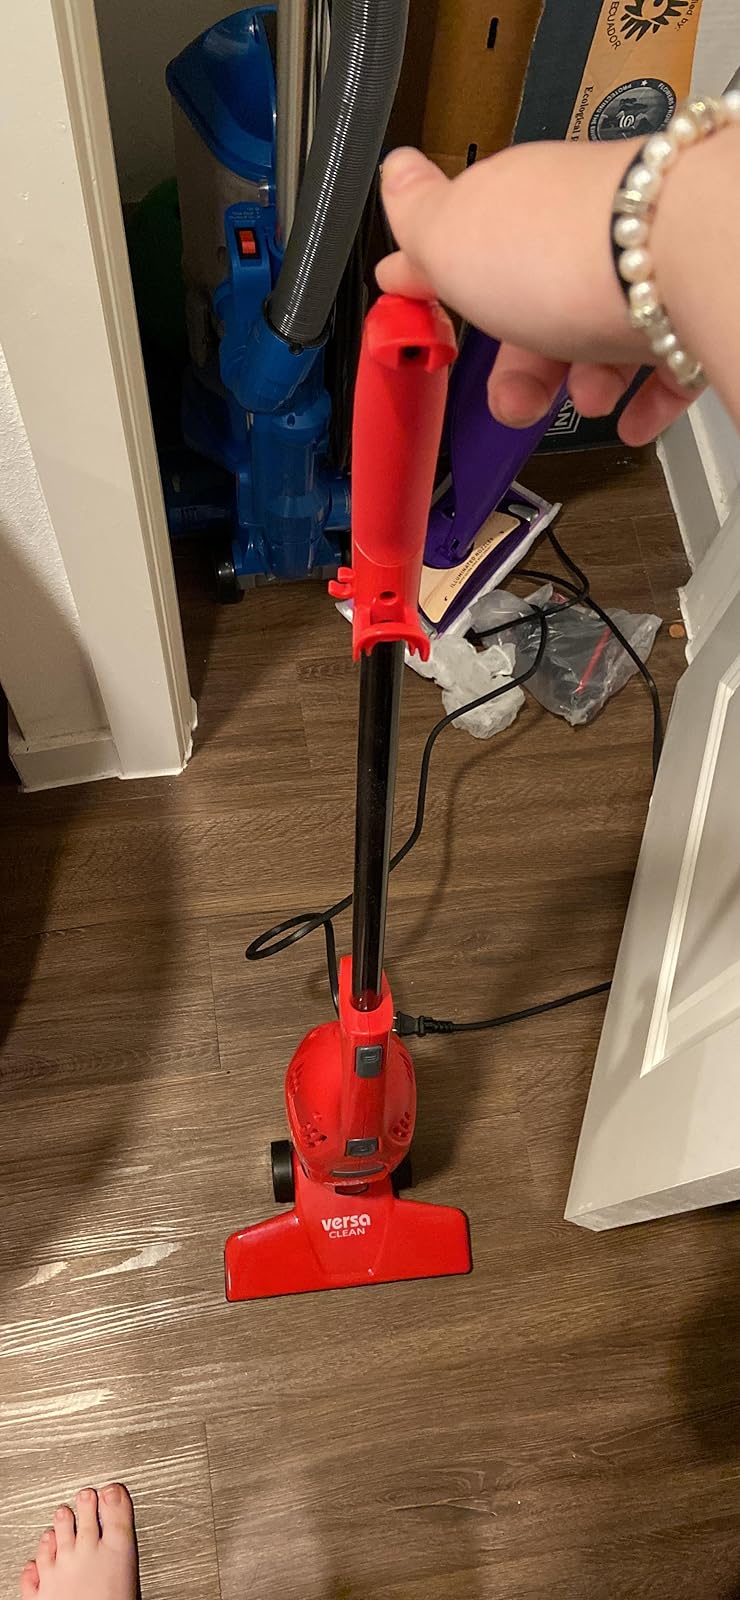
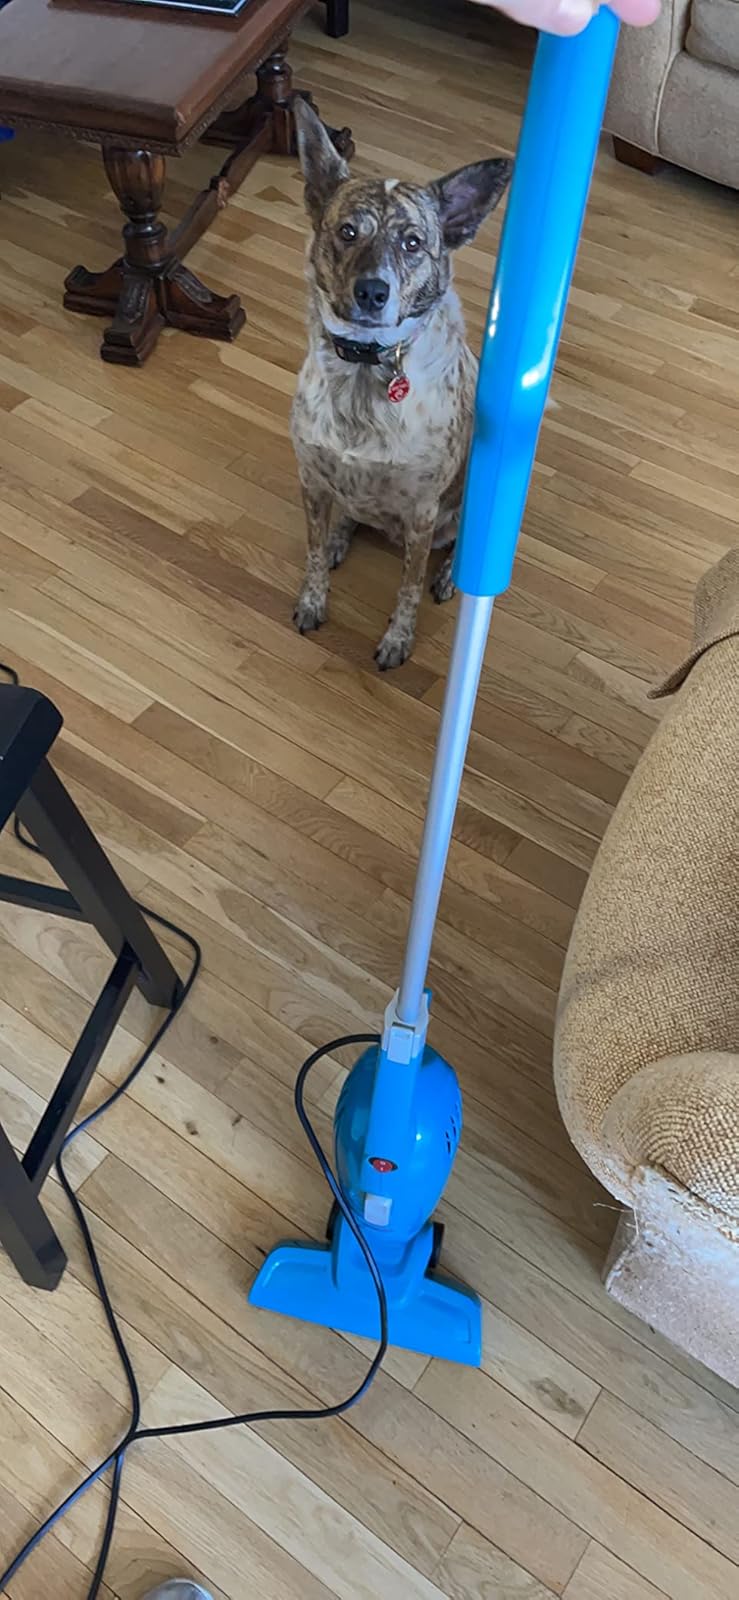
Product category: items_vacuum
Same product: no